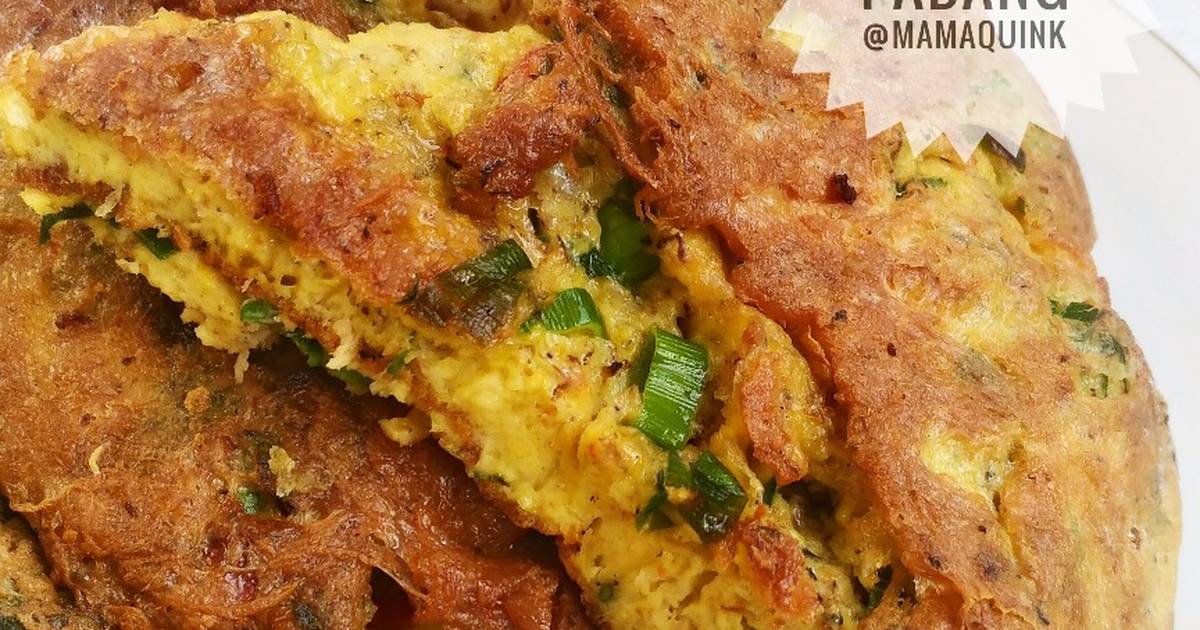
Label: telur_dadar